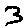
Label: 3